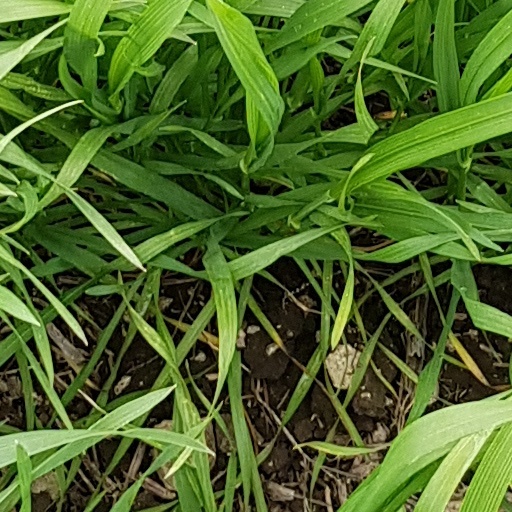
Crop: wheat